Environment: real
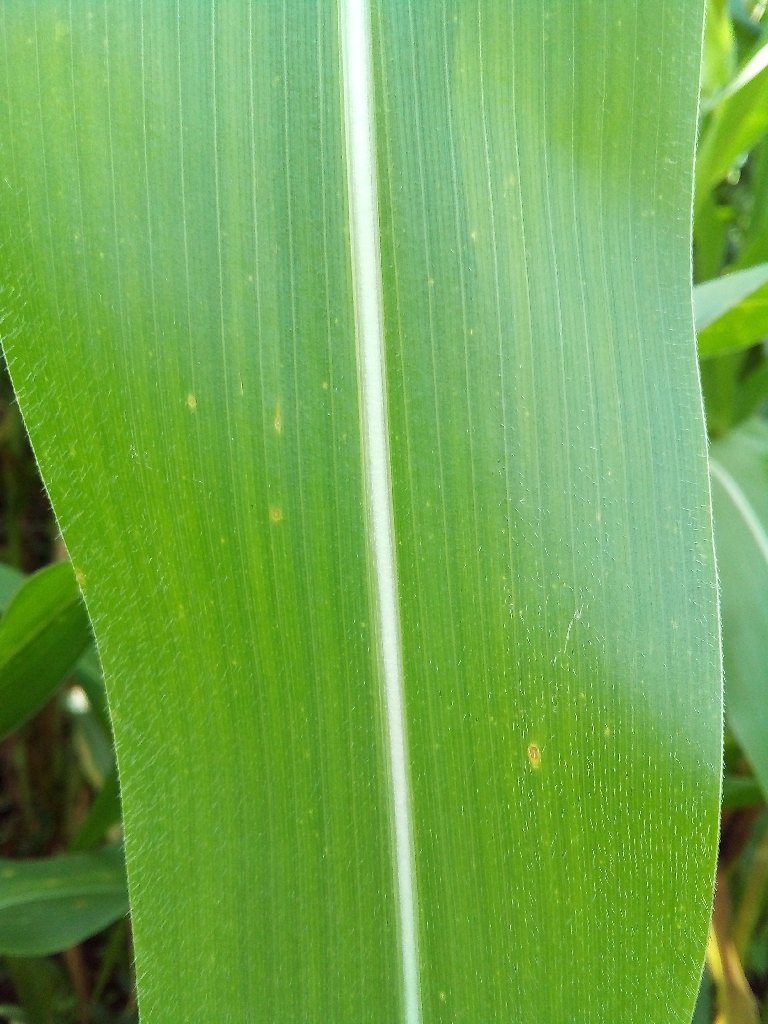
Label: healthy